Holkar Science College

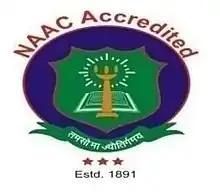

Holkar Science College, officially Government Model Autonomous Holkar Science College, also known as Holkar College is an institute in Indore, Madhya Pradesh. It was established on 10 June 1891 by His Highness Maharajadhiraja Raj Rajeshwar Sawai Shri Sir Shivaji Rao Holkar Bahadur XII, the erstwhile ruler of Indore belonging to the Holkar dynasty of the Marathas. The biggest government science institute in the state, has been ranked third among government autonomous colleges in the country by Education World Rankings 2020-21.